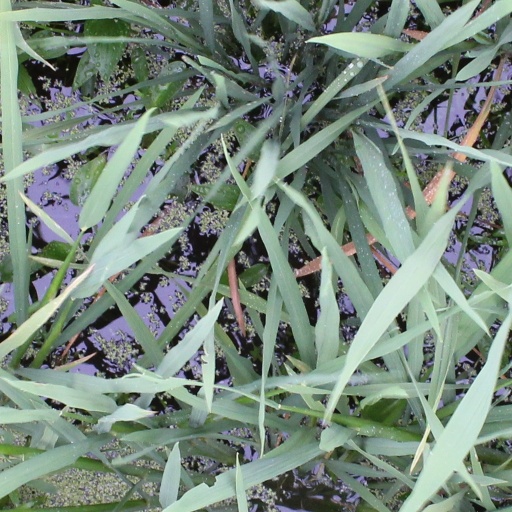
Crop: rice